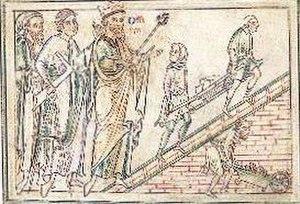
Description
Une brouette est un contenant mobile, porté sur une ou plusieurs roues, muni de deux brancards pour le transport humain de petites charges, généralement sur de courtes distances.
Matthieu Paris est un moine bénédictin anglais, historien, artiste enlumineur, hagiographe, cartographe, sculpteur et encore ouvrier en métal.